Joe Yabuki

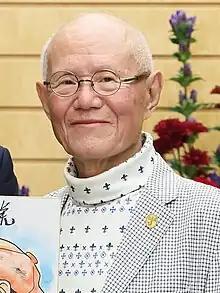
Artist Tetsuya Chiba in 2023.

Joe Yabuki was initially based on Sawada Jiro, who was the Oriental Lightweight Champion in his youth. Two other notable influences include Aoki Shori and Ebiwara Hiroyuki. There were several scrapped ideas for Joe's character as the mangaka was influenced by other fighters during the series' production. Joe's desire to fight was based on the author's own desires of living to the fullest until his death. Joe and Rikiishi's rivalry was something that the author found painful to write due to the latter's death. The manga influenced several fans who began boxing. The mangaka also wanted to portray those who did not succeed, as there are many characters in "Ashita no Joe" who have given up on their dreams. Chiba was more optimistic about how he handled Joe and Noriko's relationship when writing a chapter about the two going on a date.